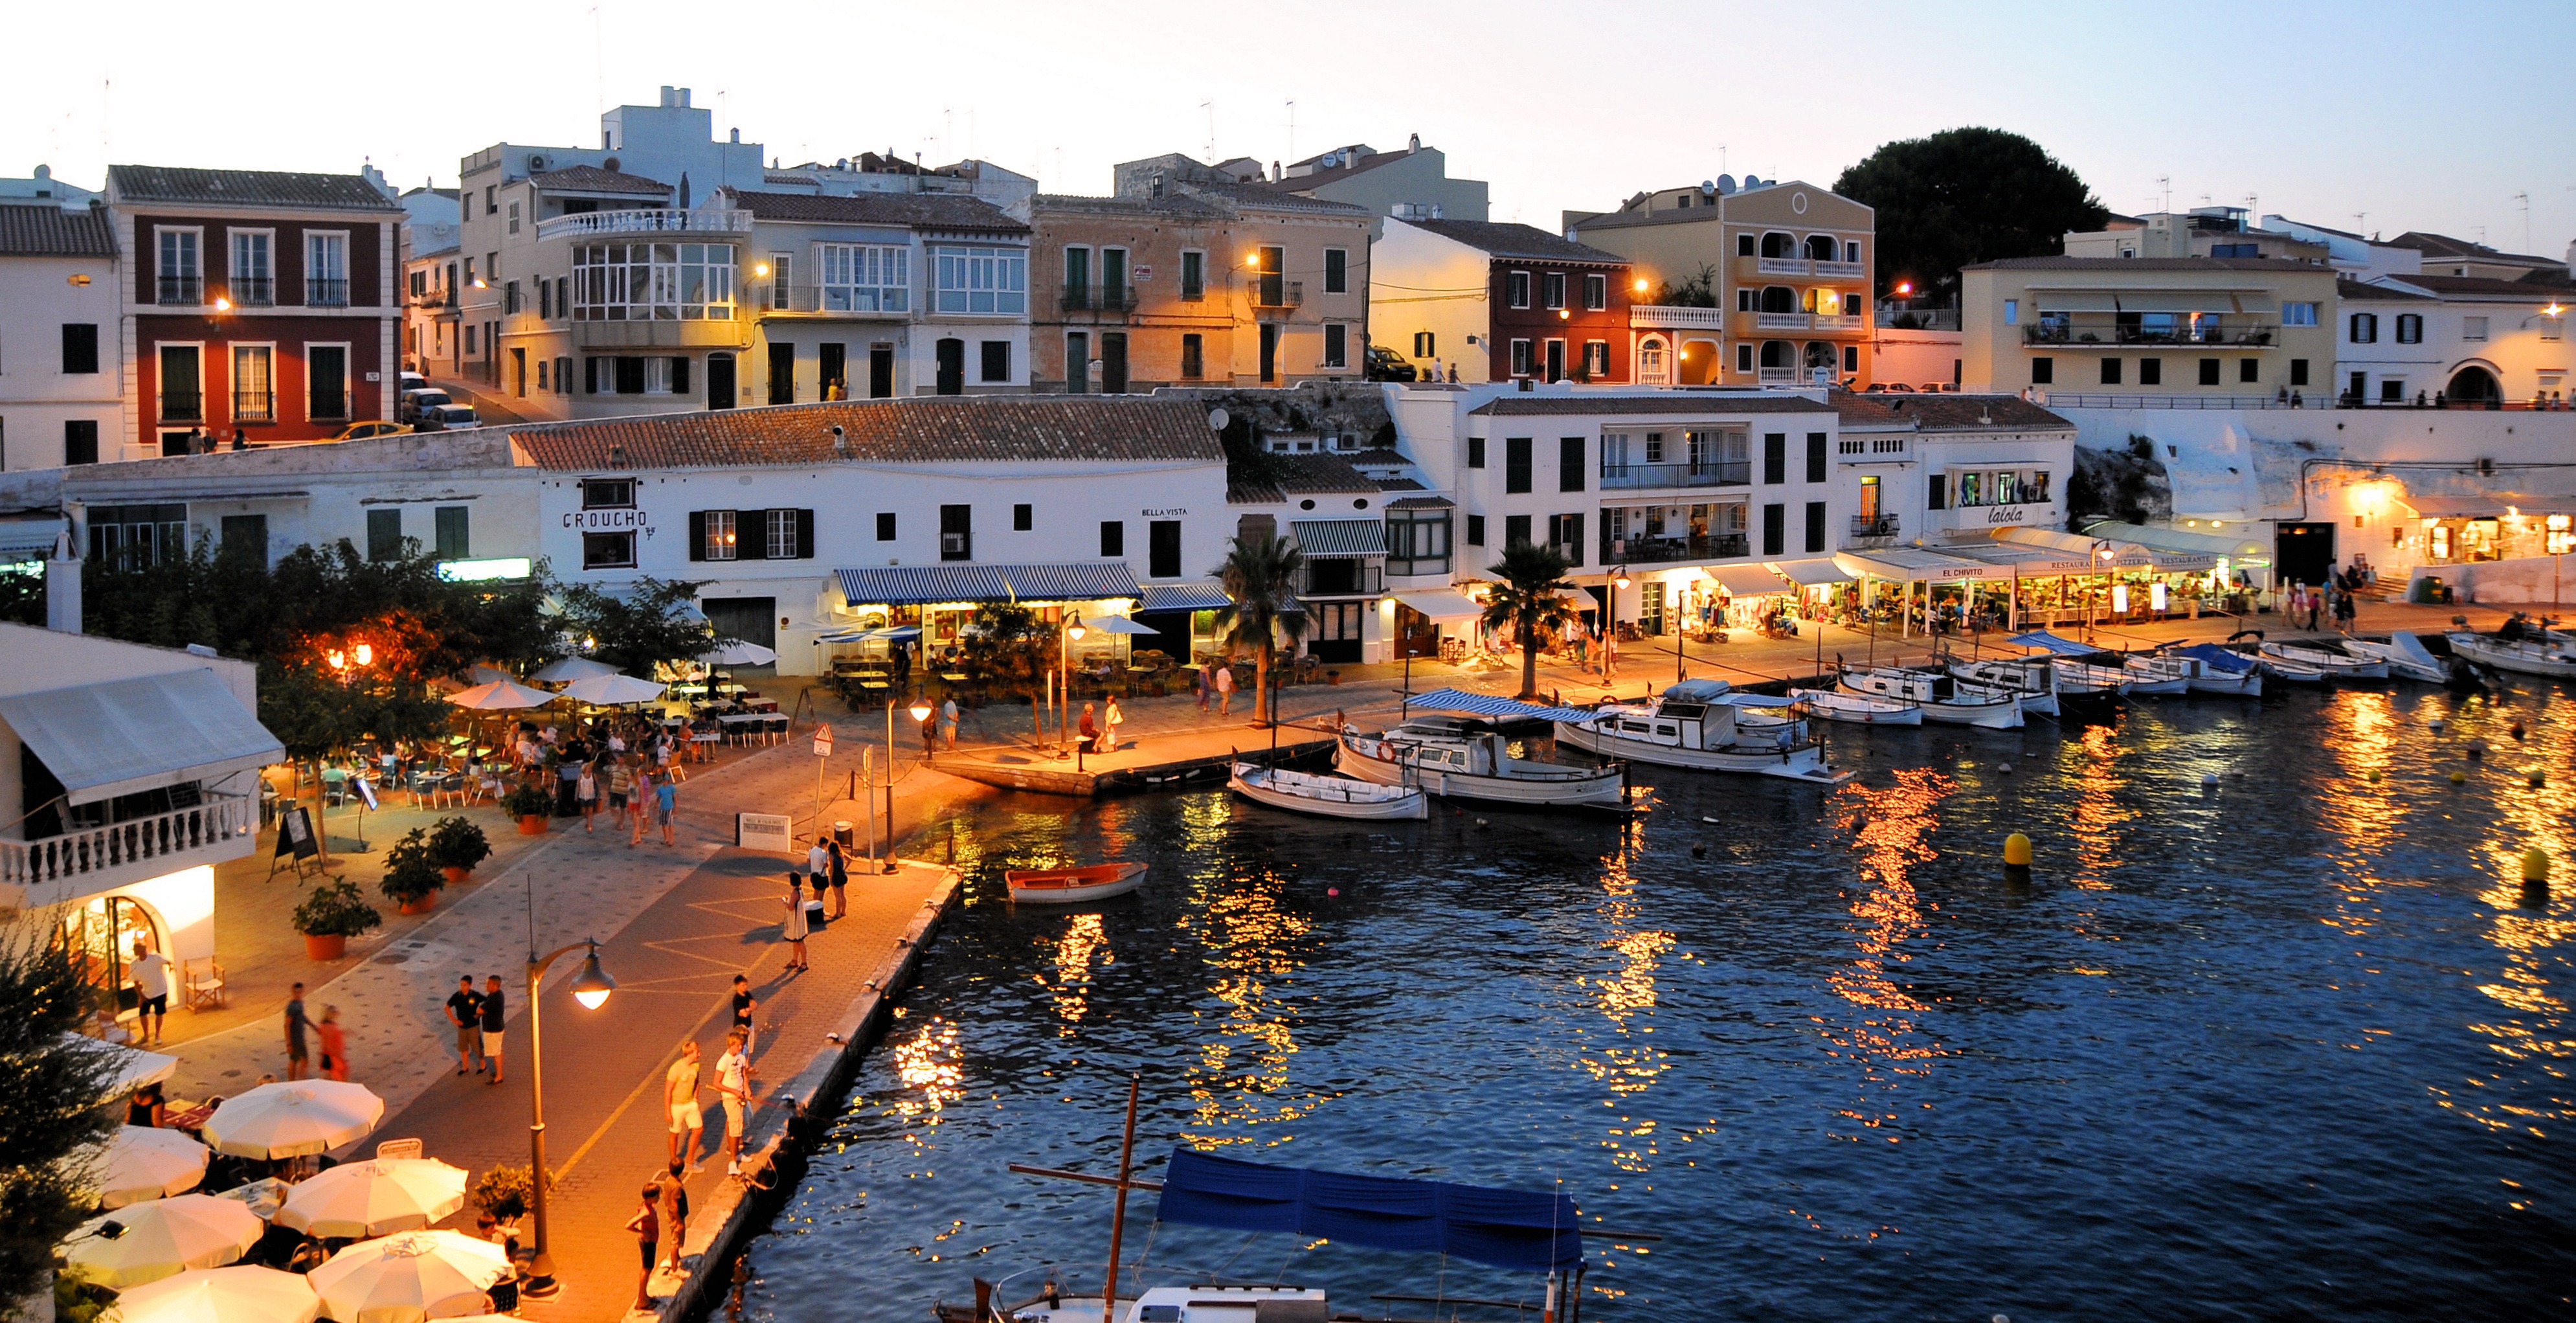
town, canal, cityscape, evening, reflection, mediterranean, tourism, waterway, spain, town square, balearic islands, menorca, human settlement, it castell